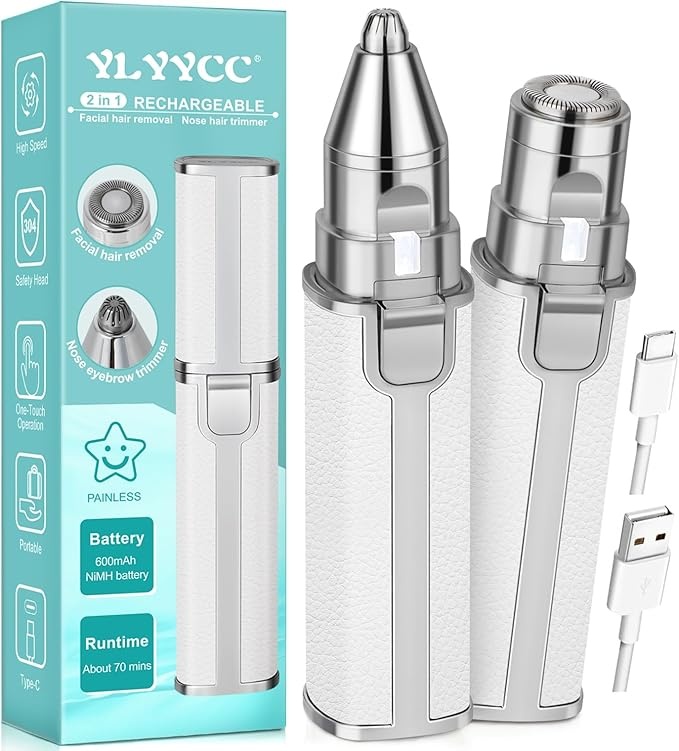
Nose Hair Trimmer for Women Men, Electric 2 in 1 Face Shaver and Eyebrow Trimmer, White Rechargeable Facial Hair Remover with Built-in LED Light
About This Comfortable Hair Removal: Our Painless 2in1 women hair remover is ensures comfortable and precise removal of excess hair without any painful pulling sensation and Burning sensation, Ideal for daily use,guaranteeing efficient and gentle hair removal for a clean and well-groomed appearance. High-quality: This eyebrow nose shaper & facial hair removal features a powerful motor and a 360° internal rotation design, equipped with a dual-edge rotating blade system. Expanding the contact area, it can swiftly and thoroughly trim excess hair on eyebrows, upper and lower lips, cheeks, chin, and neck,achieve an instantly clean and neat appearance. USB Rechargeable: eliminating the need for AA batteries,This rechargeable electric hair remover for face and eyebrow trimmer for women with a USB cable and built-in battery to make sure sufficient power at any time anywhere,Its perfect design coupled with the built-in LED light effortlessly targets each hair, ensuring easy removal. Compact and Portable Travel Companion: This nose hair trimmer is equipped with 1X nose hair trimmer,1X facial hair Removal replacement head,1X usb type c charging cable, designed to be compact and lightweight, perfect for saving space and weight. ensuring that you can maintain a neat appearance even while on the go. Overview Recommended Uses For Product : Ear, Eyebrows, Face, Nose Color : White Hair Type : No Item Weight : 0.2 Kilograms Brand : YLYYCC
Brand: YLYYCC
Category: Health & Beauty > Personal Care > Shaving & Grooming > Hair Clippers & Trimmers